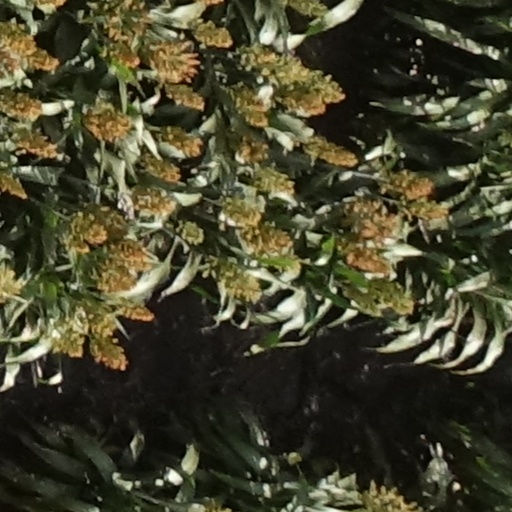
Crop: sorghum